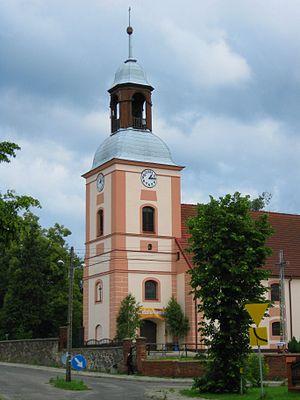
Cybinka est une ville située dans la voïvodie de Lubusz dans la partie occidentale de la Pologne. Elle est le siège administratif de la gmina appelée Cybinka.